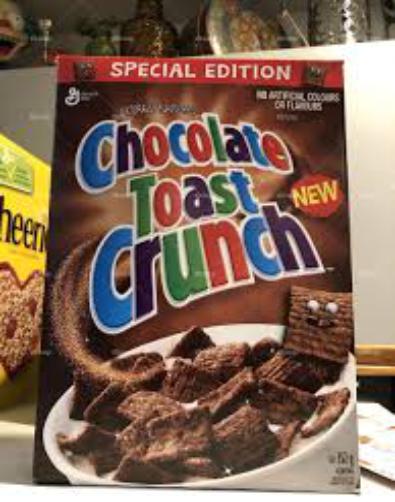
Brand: Chocolate Toast Crunch
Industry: Food